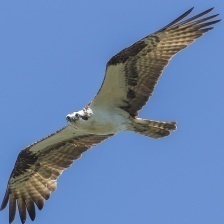
Species: OSPREY
Scientific name: PANDION HALIAETUS